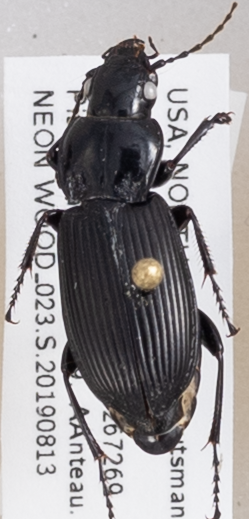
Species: Pterostichus melanarius melanarius
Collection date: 2019-08-13
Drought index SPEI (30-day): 1.13
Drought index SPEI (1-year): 1.13
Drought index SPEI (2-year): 0.71